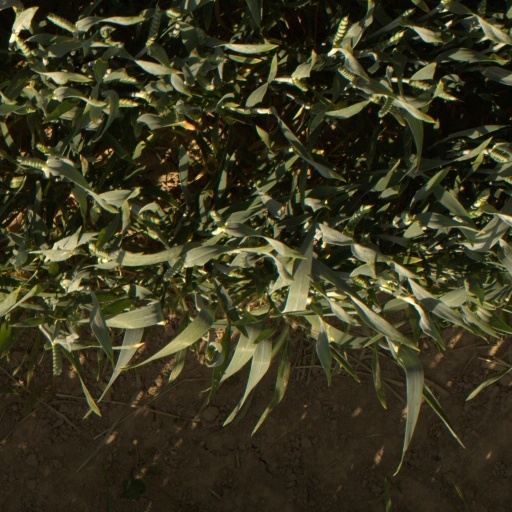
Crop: wheat